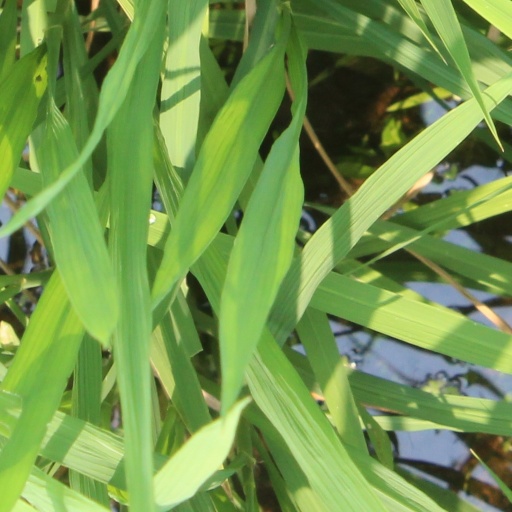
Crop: rice